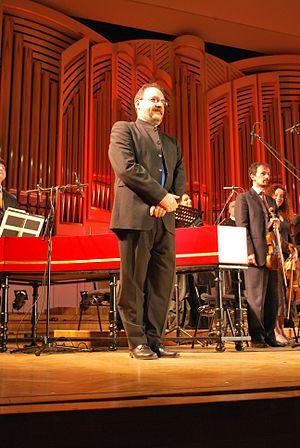
Rinaldo Alessandrini est un claveciniste, organiste, pianofortiste, chef de chœur et chef d'orchestre italien, fondateur de l'ensemble vocal et instrumental Concerto Italiano.
2 janvier : la Symphonie nᵒ 4 de Roger Sessions, créée par l'Orchestre symphonique du Minnesota dirigé par Antal Doráti.